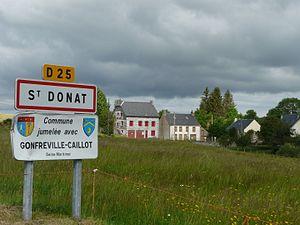
Panneau de jumelage de Saint-Donat, Puy-de-Dôme, France.
Saint-Donat est une commune française située dans le département du Puy-de-Dôme, en région Auvergne-Rhône-Alpes.